Synthetic nervous system

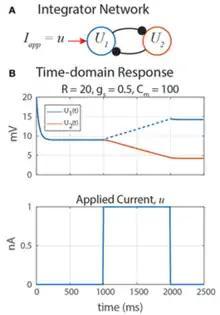
Integrator subnetwork and corresponding example plot of its behavior in the time domain. (Figure 5A,B of Szczecinski et al.)

The neuron model used for SNS has leak dynamics meaning a current is always leaking out of the neuron to return it to resting potential. This means a single neuron modelled in this fashion is incapable of storing data. A system of two neurons, however, are capable of this if linked via mutually inhibitory transmission synapses with a marginally stable equilibrium curve. The mutual inhibition means that the activation levels are maintained instead of leaking away and the system state changes continuously for the duration of an applied stimulus (integration). Integration subnetworks, while not necessarily complicated in structure, are the most complex to define and prove. As such the derivation and proof of marginal stability are worth an in-depth read here as a cursory overview would be insufficient.